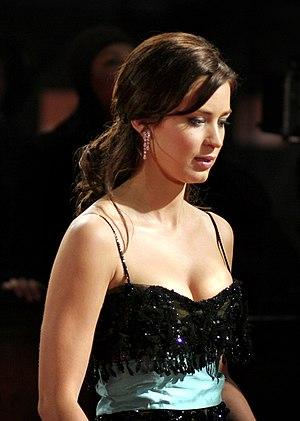
Emily Blunt [ˈɛməli blʌnt] est une actrice britanno-américaine née le 23 février 1983 à Londres.